Game of War: Fire Age

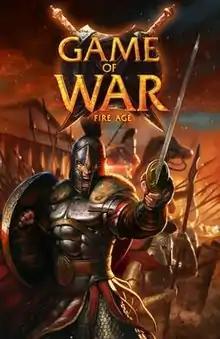
Title screen

Game of War: Fire Age is a 2013 freemium mobile massively multiplayer online strategy video game developed and published by Machine Zone. The game had a high-profile advertising campaign and was one of the top-grossing apps in 2014 and 2015.